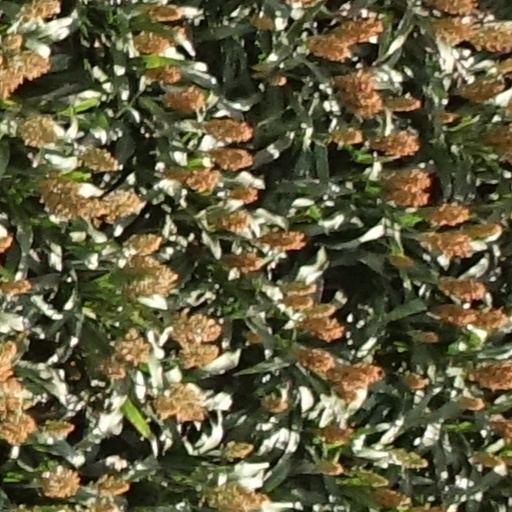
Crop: sorghum